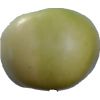
Label: Apple 6